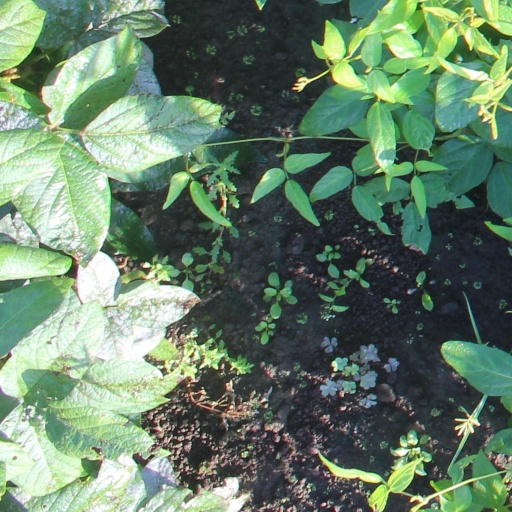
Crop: soybean